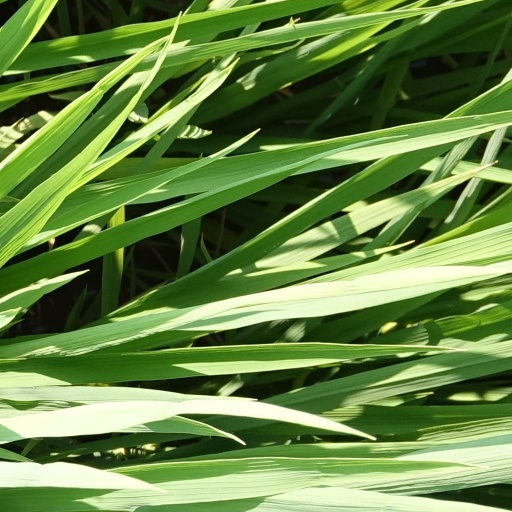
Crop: rice